Children's Christmas Parade

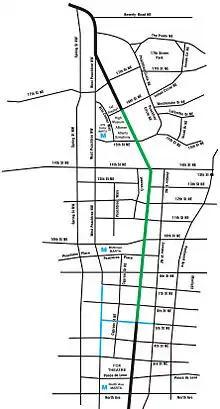
2013 Children's Christmas Parade route

For much of the parade's history, it began at Peachtree Street near Baker Street in downtown Atlanta. The route followed Atlanta's famed Peachtree Street southward before turning right onto Marietta Street at Five Points. The parade then turned left ending near the entrance to Centennial Olympic Park. This route took it by the 1927 Davison's (later overtaken by Macy's) building at 200 Peachtree.